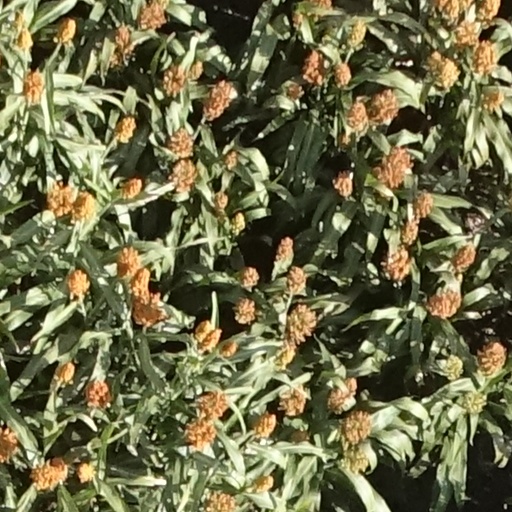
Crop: sorghum